Helmut Rahn

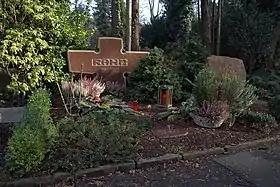
The tomb of Helmut Rahn

Rahn was also part of the German team that reached semifinals at the 1958 World Cup. With his goal against Yugoslavia, he became at the time the third maximum scorer in World Cups, with 10 total goals (behind Just Fontaine and Sándor Kocsis), and also the first player ever to score at least four goals in two different World Cups.